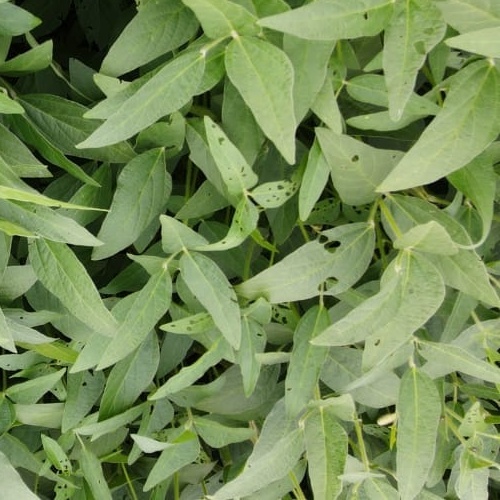
Label: Diabrotica_speciosa